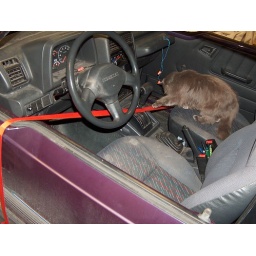
The cat liked haveing the car in the gradge.